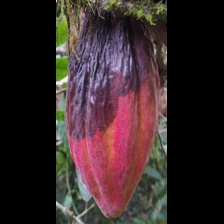
Label: phytophthora